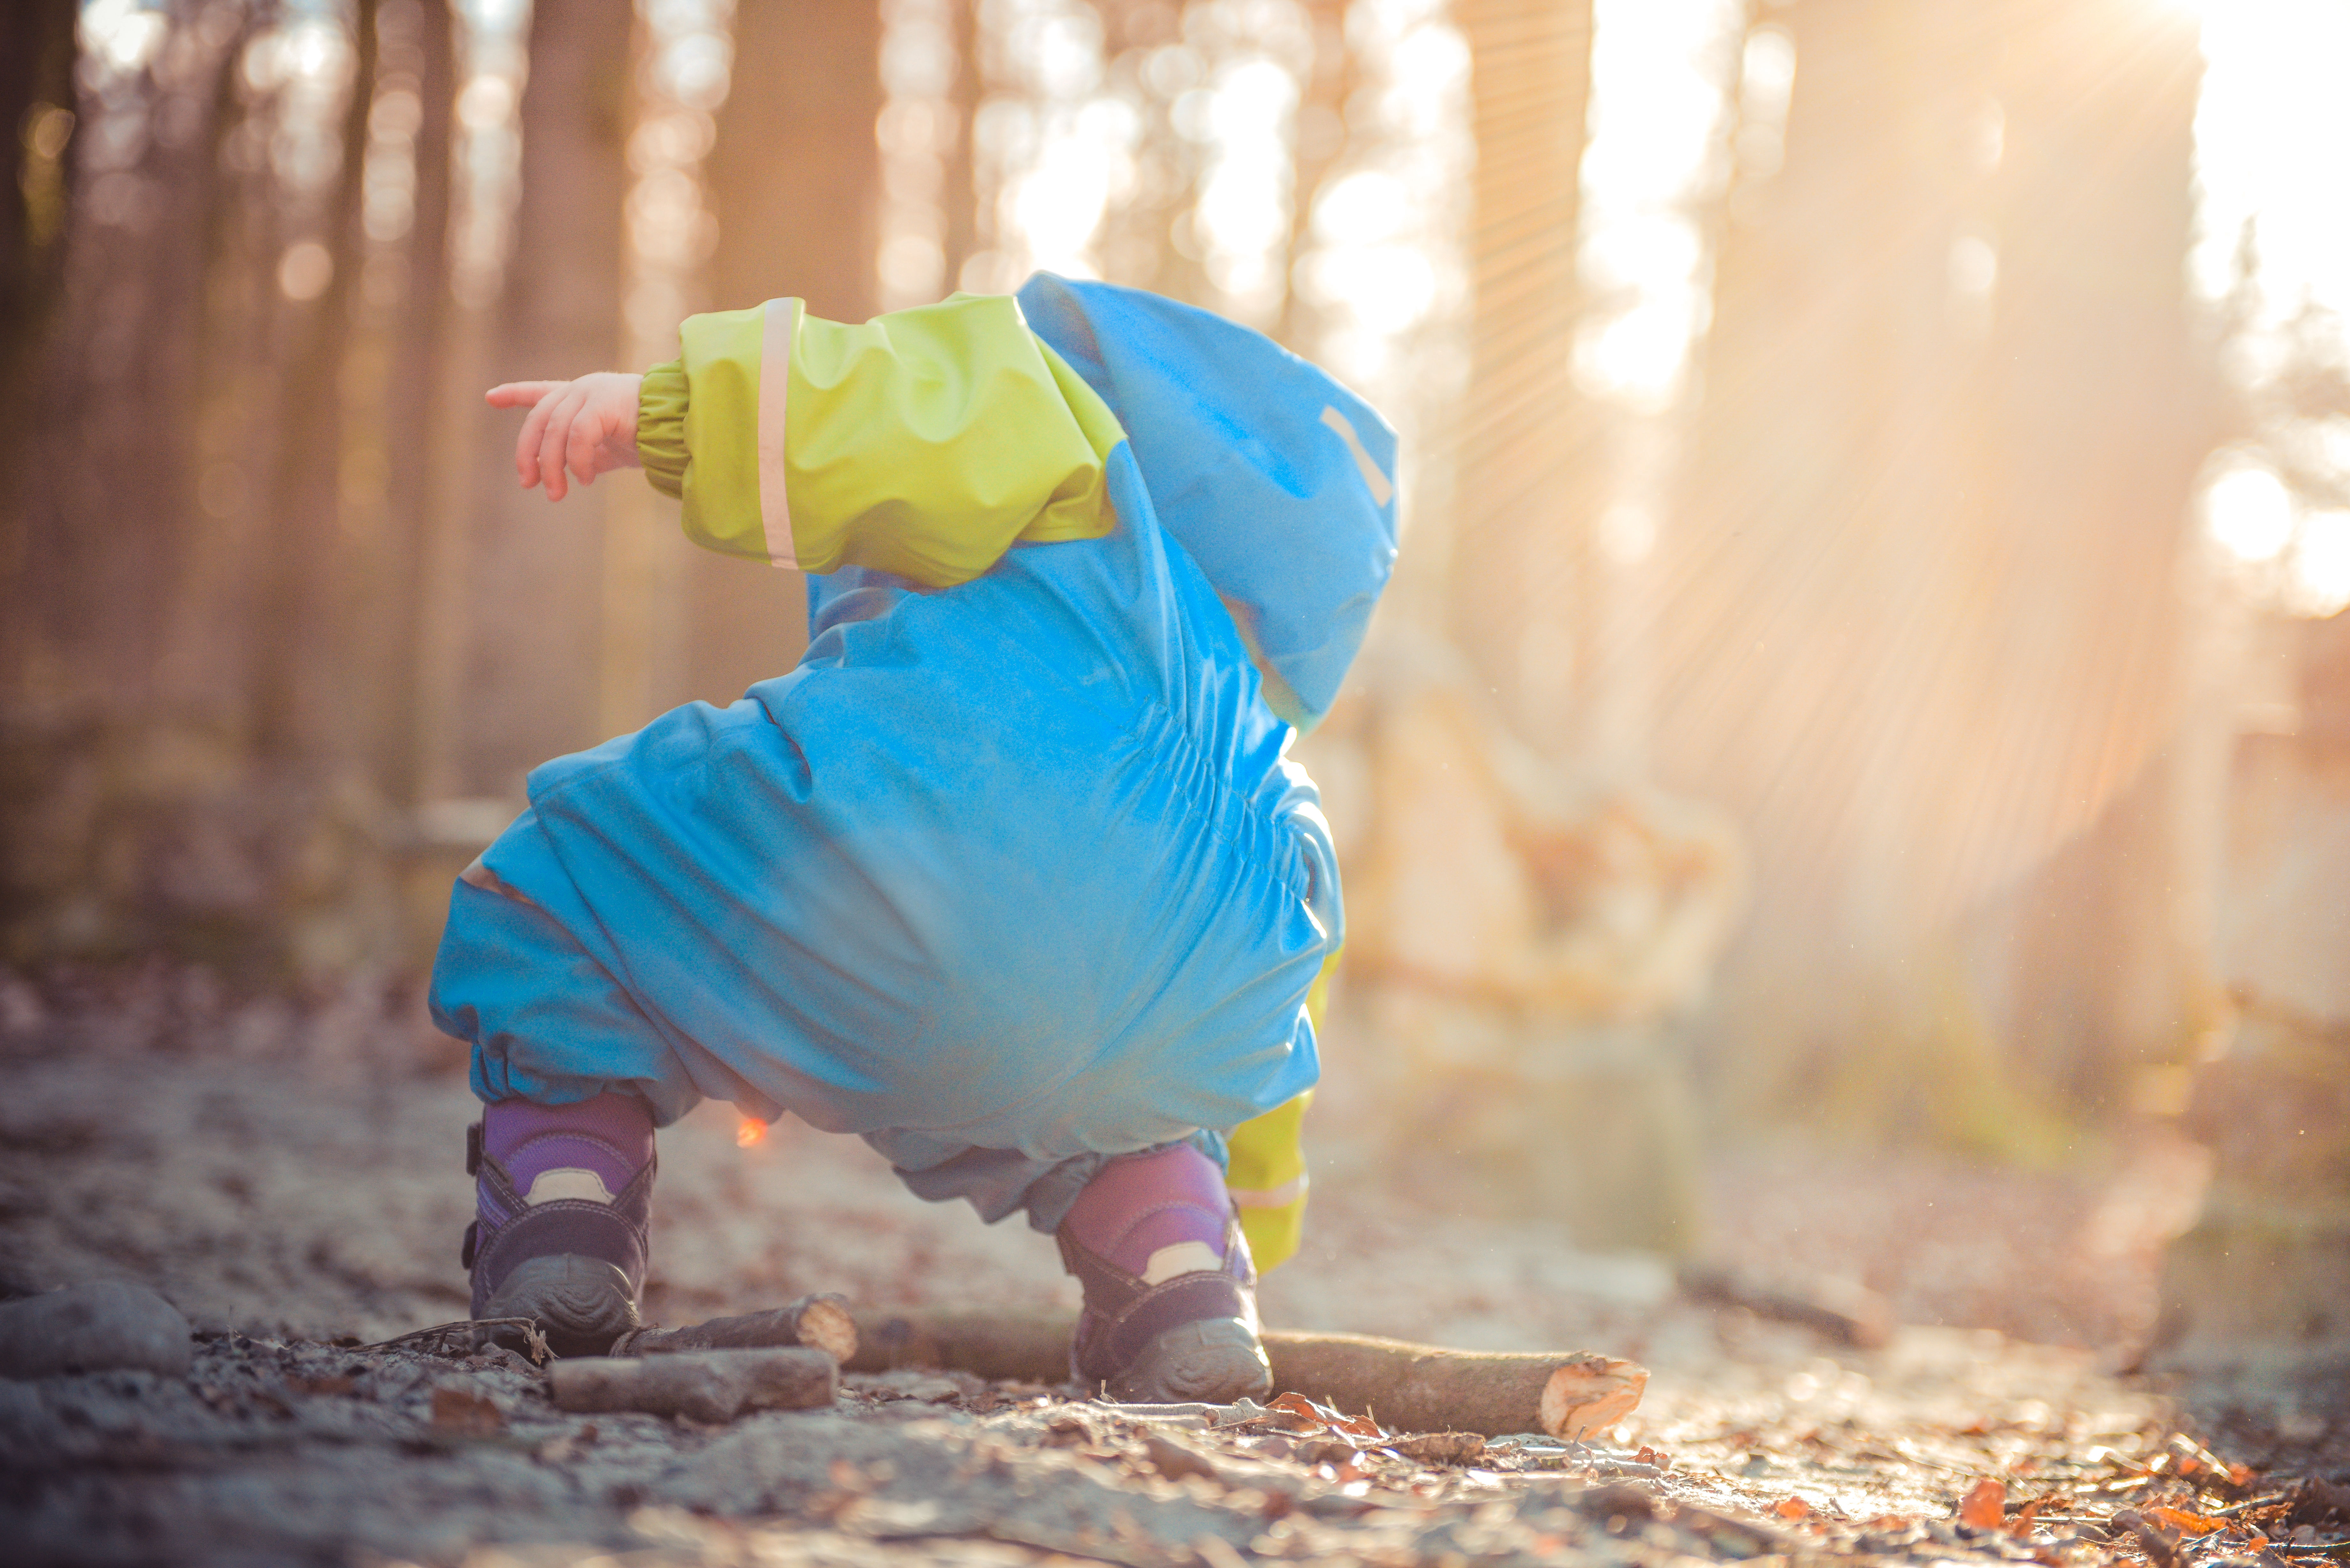
nature, forest, branch, person, wood, sun, photography, sunlight, kid, daytime, spring, color, autumn, child, season, raincoat, outdoors, toddler, photograph, beauty